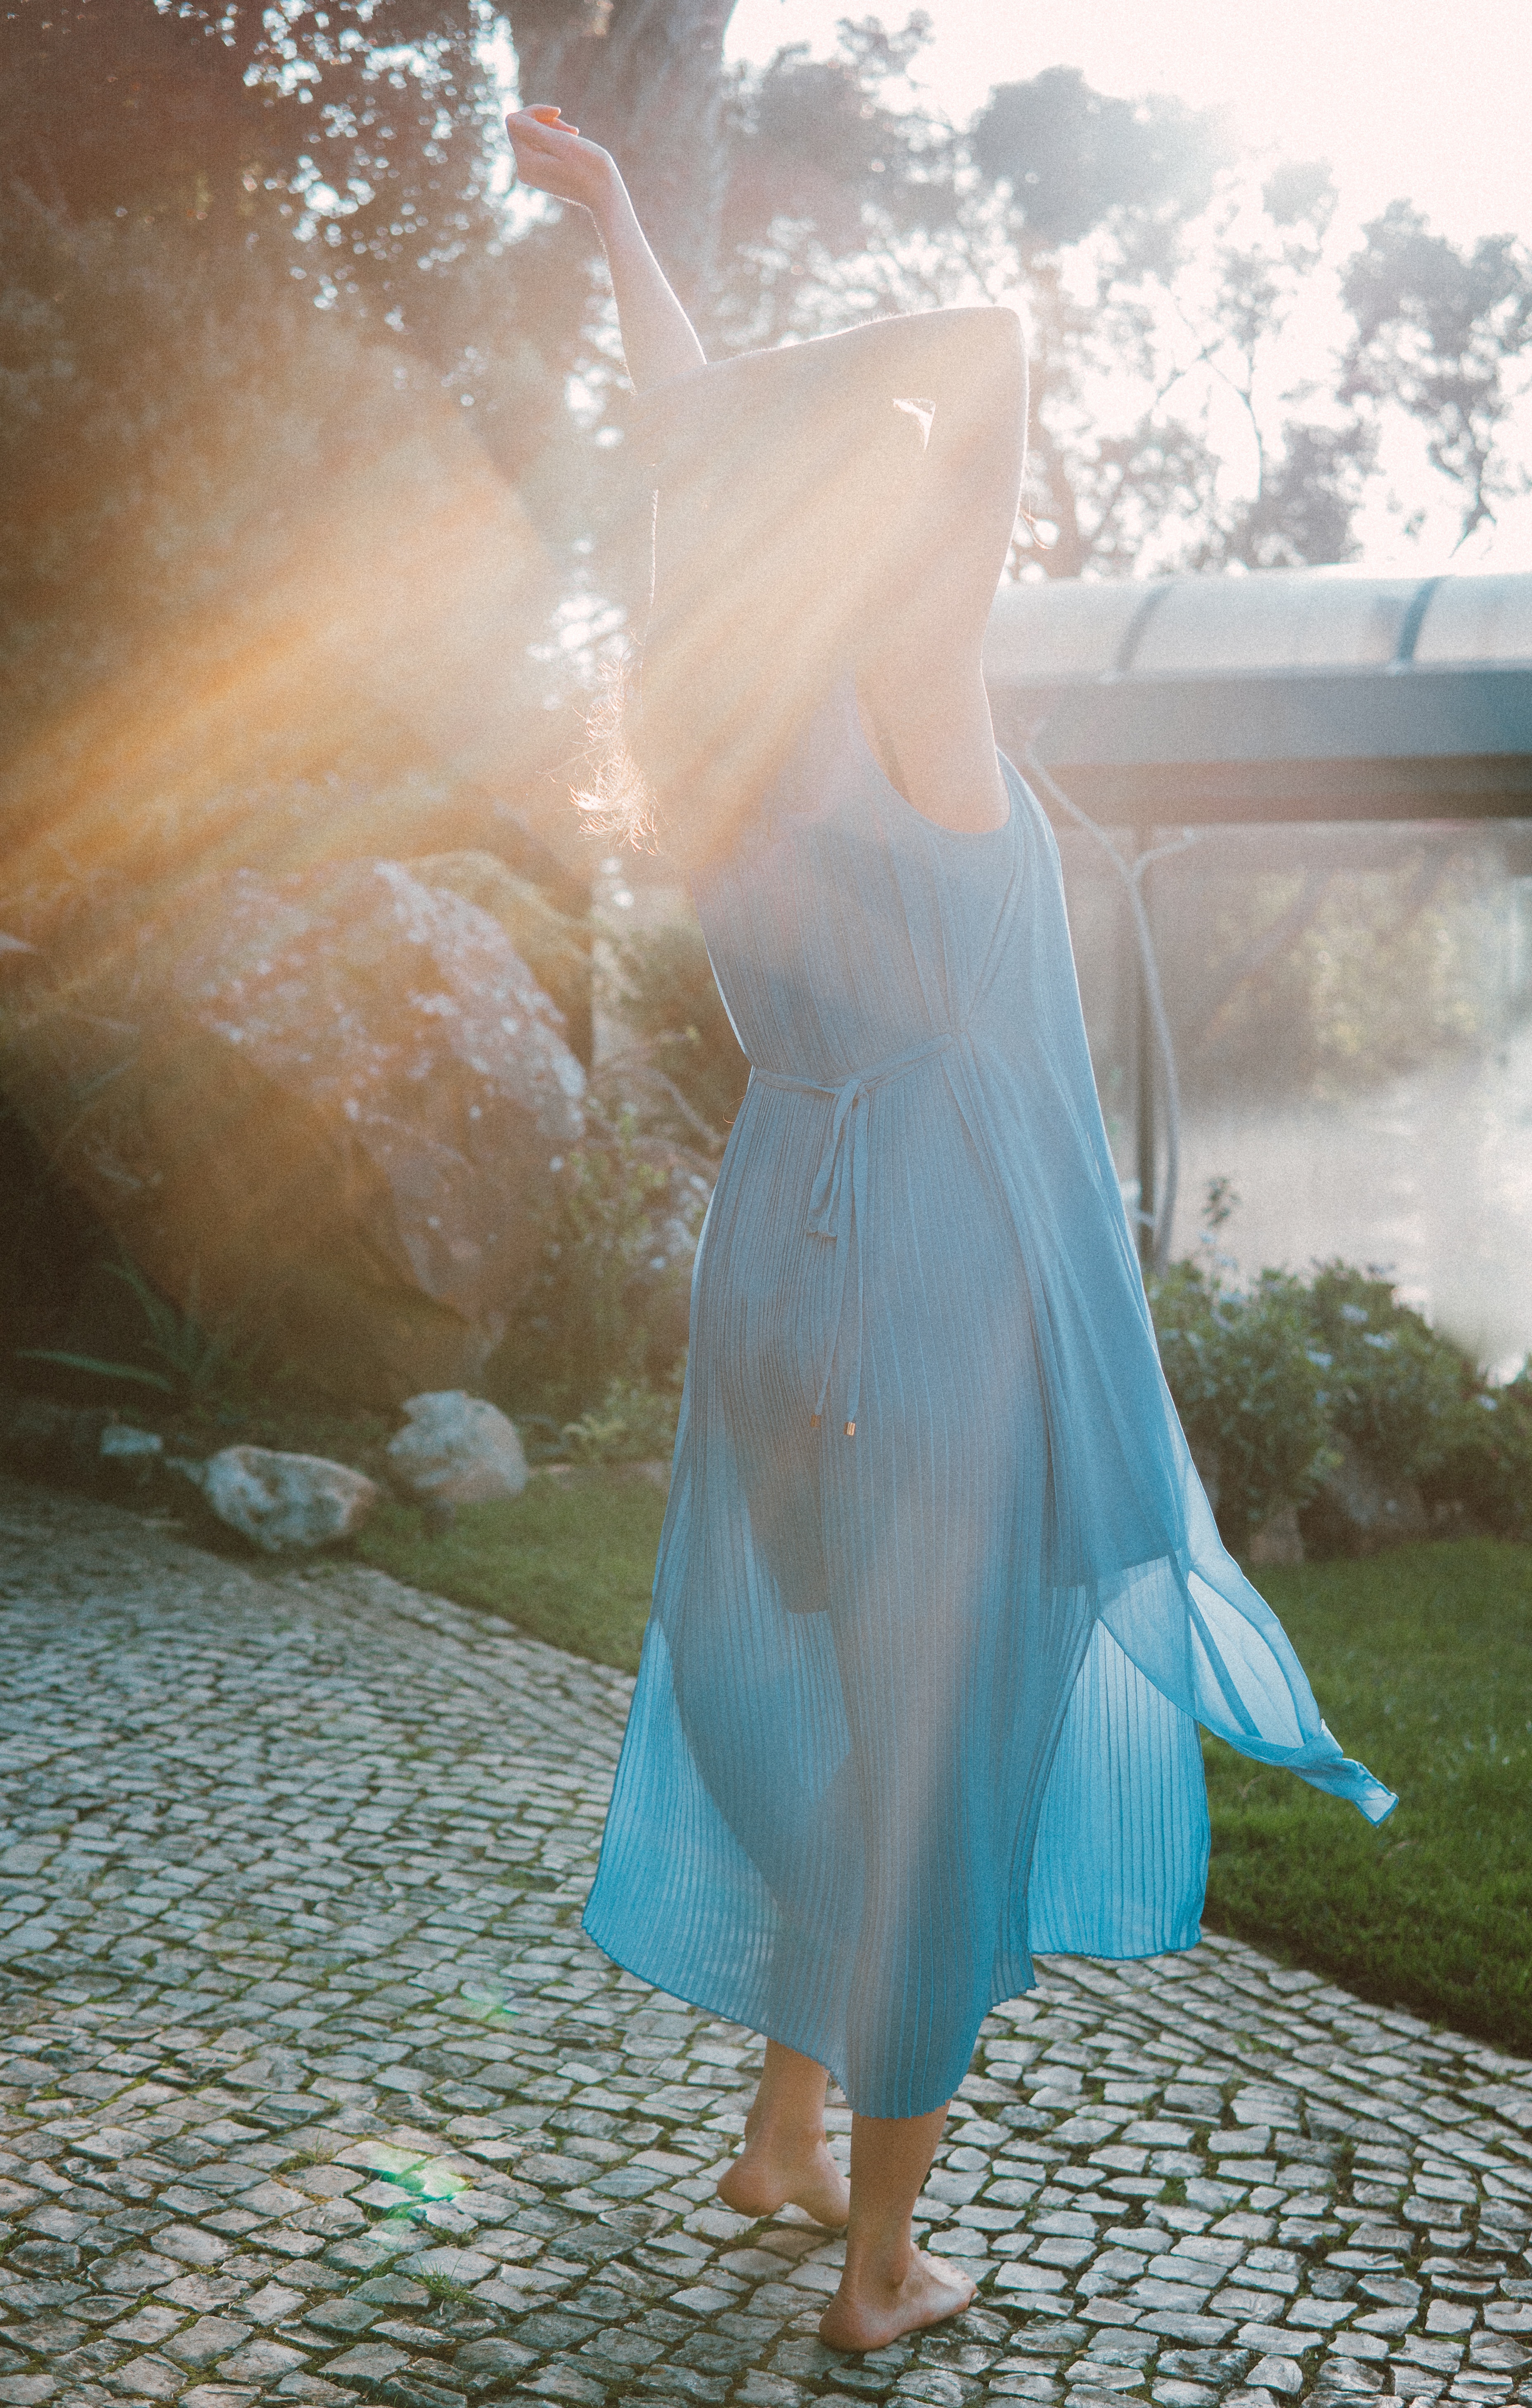
dress, water, beauty, girl, lady, leg, sunlight, fun, photo shoot, sky, summer, gown, spring, dance dress